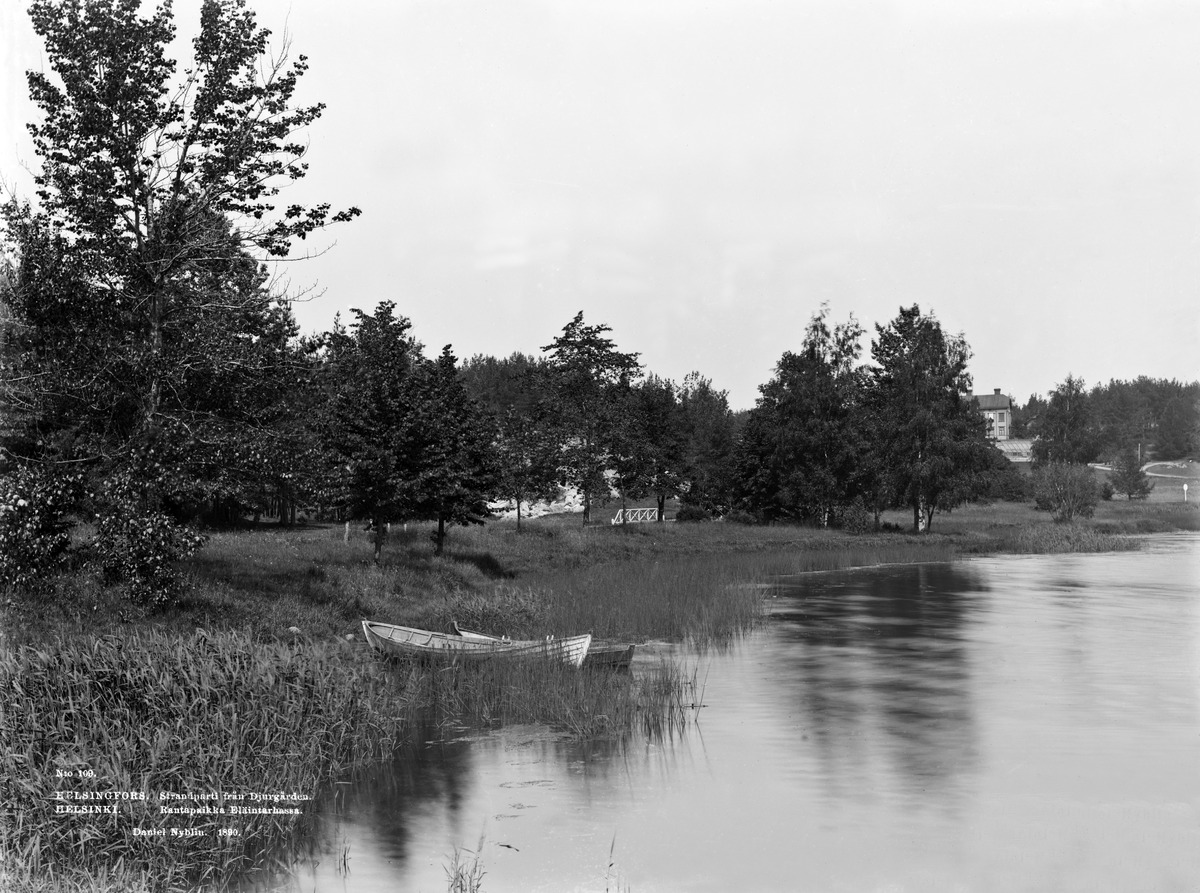
Töölönlahden pohjukka, Eläintarhan puistoa
sisällön kuvaus: Töölönlahden pohjukka, Eläintarhan puistoa. mustavalkoinen
Kuvaaja: Nyblin, Daniel, valokuvaaja
Ajankohta: kuvausaika 1890
Paikka: Suomi, Uusimaa, Helsinki, Töölö Helsinki, Taka-Töölö Helsinki, Eläintarha
Aiheet: meret, lahdet, rannat, puistot, veneet, soutuveneet, kasvihuoneet, puurakennukset.